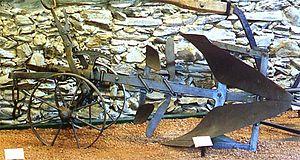
Un cheval de trait est un cheval sélectionné pour ses aptitudes à la traction de véhicules et de matériaux de toutes sortes, appartenant en général à une race puissante et de grande taille. La majorité des races de trait n'existent pas avant le XVIIIᵉ siècle. En Europe, ces animaux sont sélectionnés pour les besoins militaires, notamment la traction des chariots d'artillerie lourde, puis les travaux agricoles. Leur développement accompagne la révolution industrielle et le perfectionnement du matériel, notamment des charrues au cours du XIXᵉ siècle. Ces chevaux effectuent aussi le halage de bateaux et le déplacement de nombreux véhicules hippomobiles pour le transport de personnes ou de matériaux. Ils sont présents dans la plupart des pays développés, entre autres en Europe de l'Ouest, aux États-Unis, en Australie et au Japon.
L'Auxois est une race de chevaux de trait français à la robe généralement baie ou rouanne, parfois considérée comme une variété de l'Ardennais et du Trait du Nord. Il est créé pour les travaux agricoles, par croisement entre la jumenterie locale de l'Yonne, de la Saône-et-Loire et du Nord de la Nièvre, avec des étalons de ces deux races.
La charrue est un instrument aratoire utilisé en agriculture pour labourer les champs.